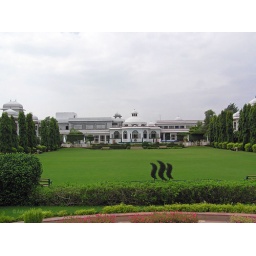
The striking architecture of this white building in Manesar